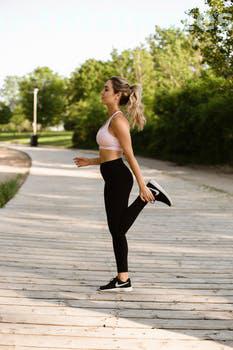
Label: Watermark